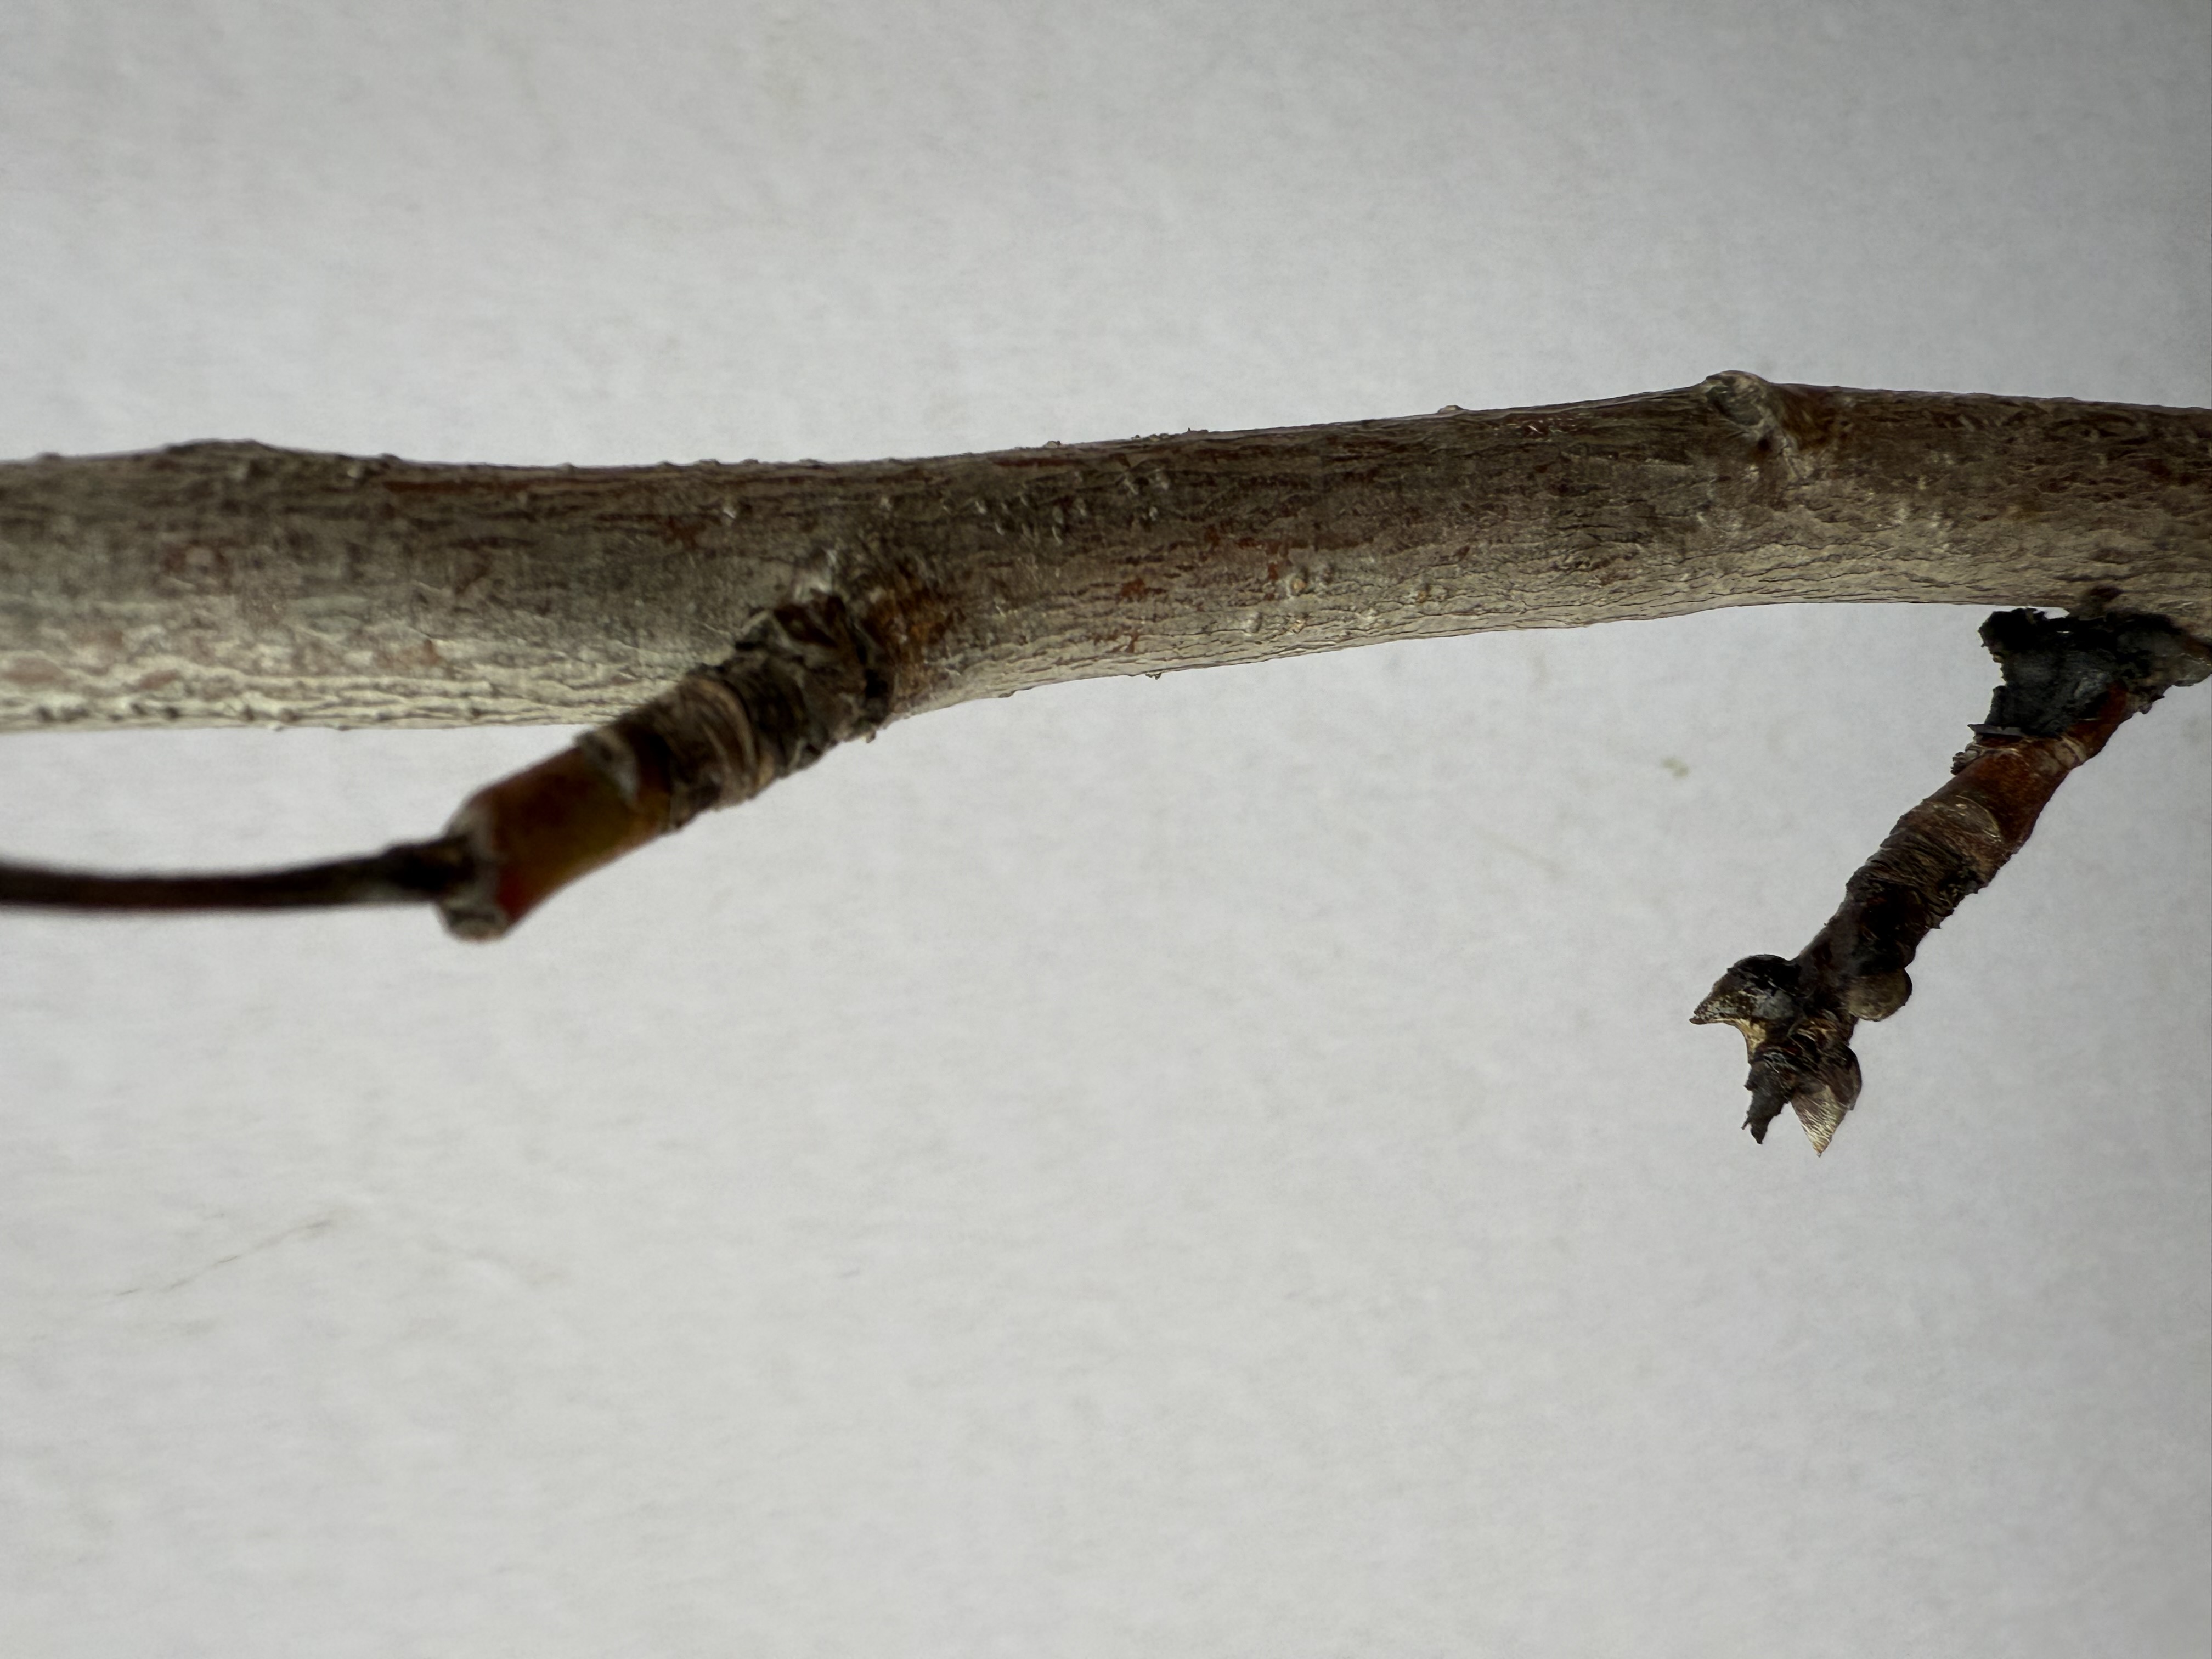
Variety: White Nectarine